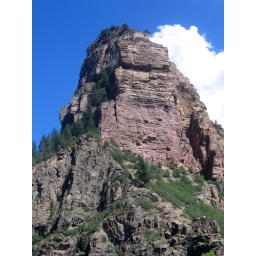
A rock column in Glenwood Canyon. This is just along the paved trail before the real trail to Hanging Lake.